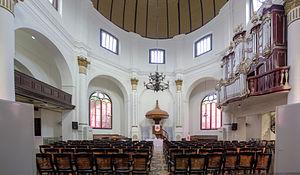
L'église Blenduk ou église protestante Immanuel de l'ouest de l'Indonésie est une église protestante située à Semarang, Java central, Indonésie. Construite en 1753, il s'agit de la plus ancienne église de la province.